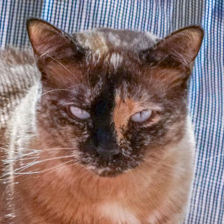
Label: animals